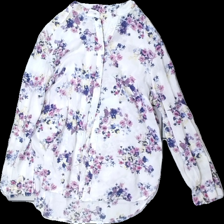
View: front
Type: Blouse
Category: Ladies
Brand: Missing
Colors: Blue, Purple, White, Multicolor
Material: 100% Viscose
Pattern: Floral print
Cut: Regular
Season: Spring
Price range: 50-100
Recommended usage: Reuse
Description: Floral print blouse